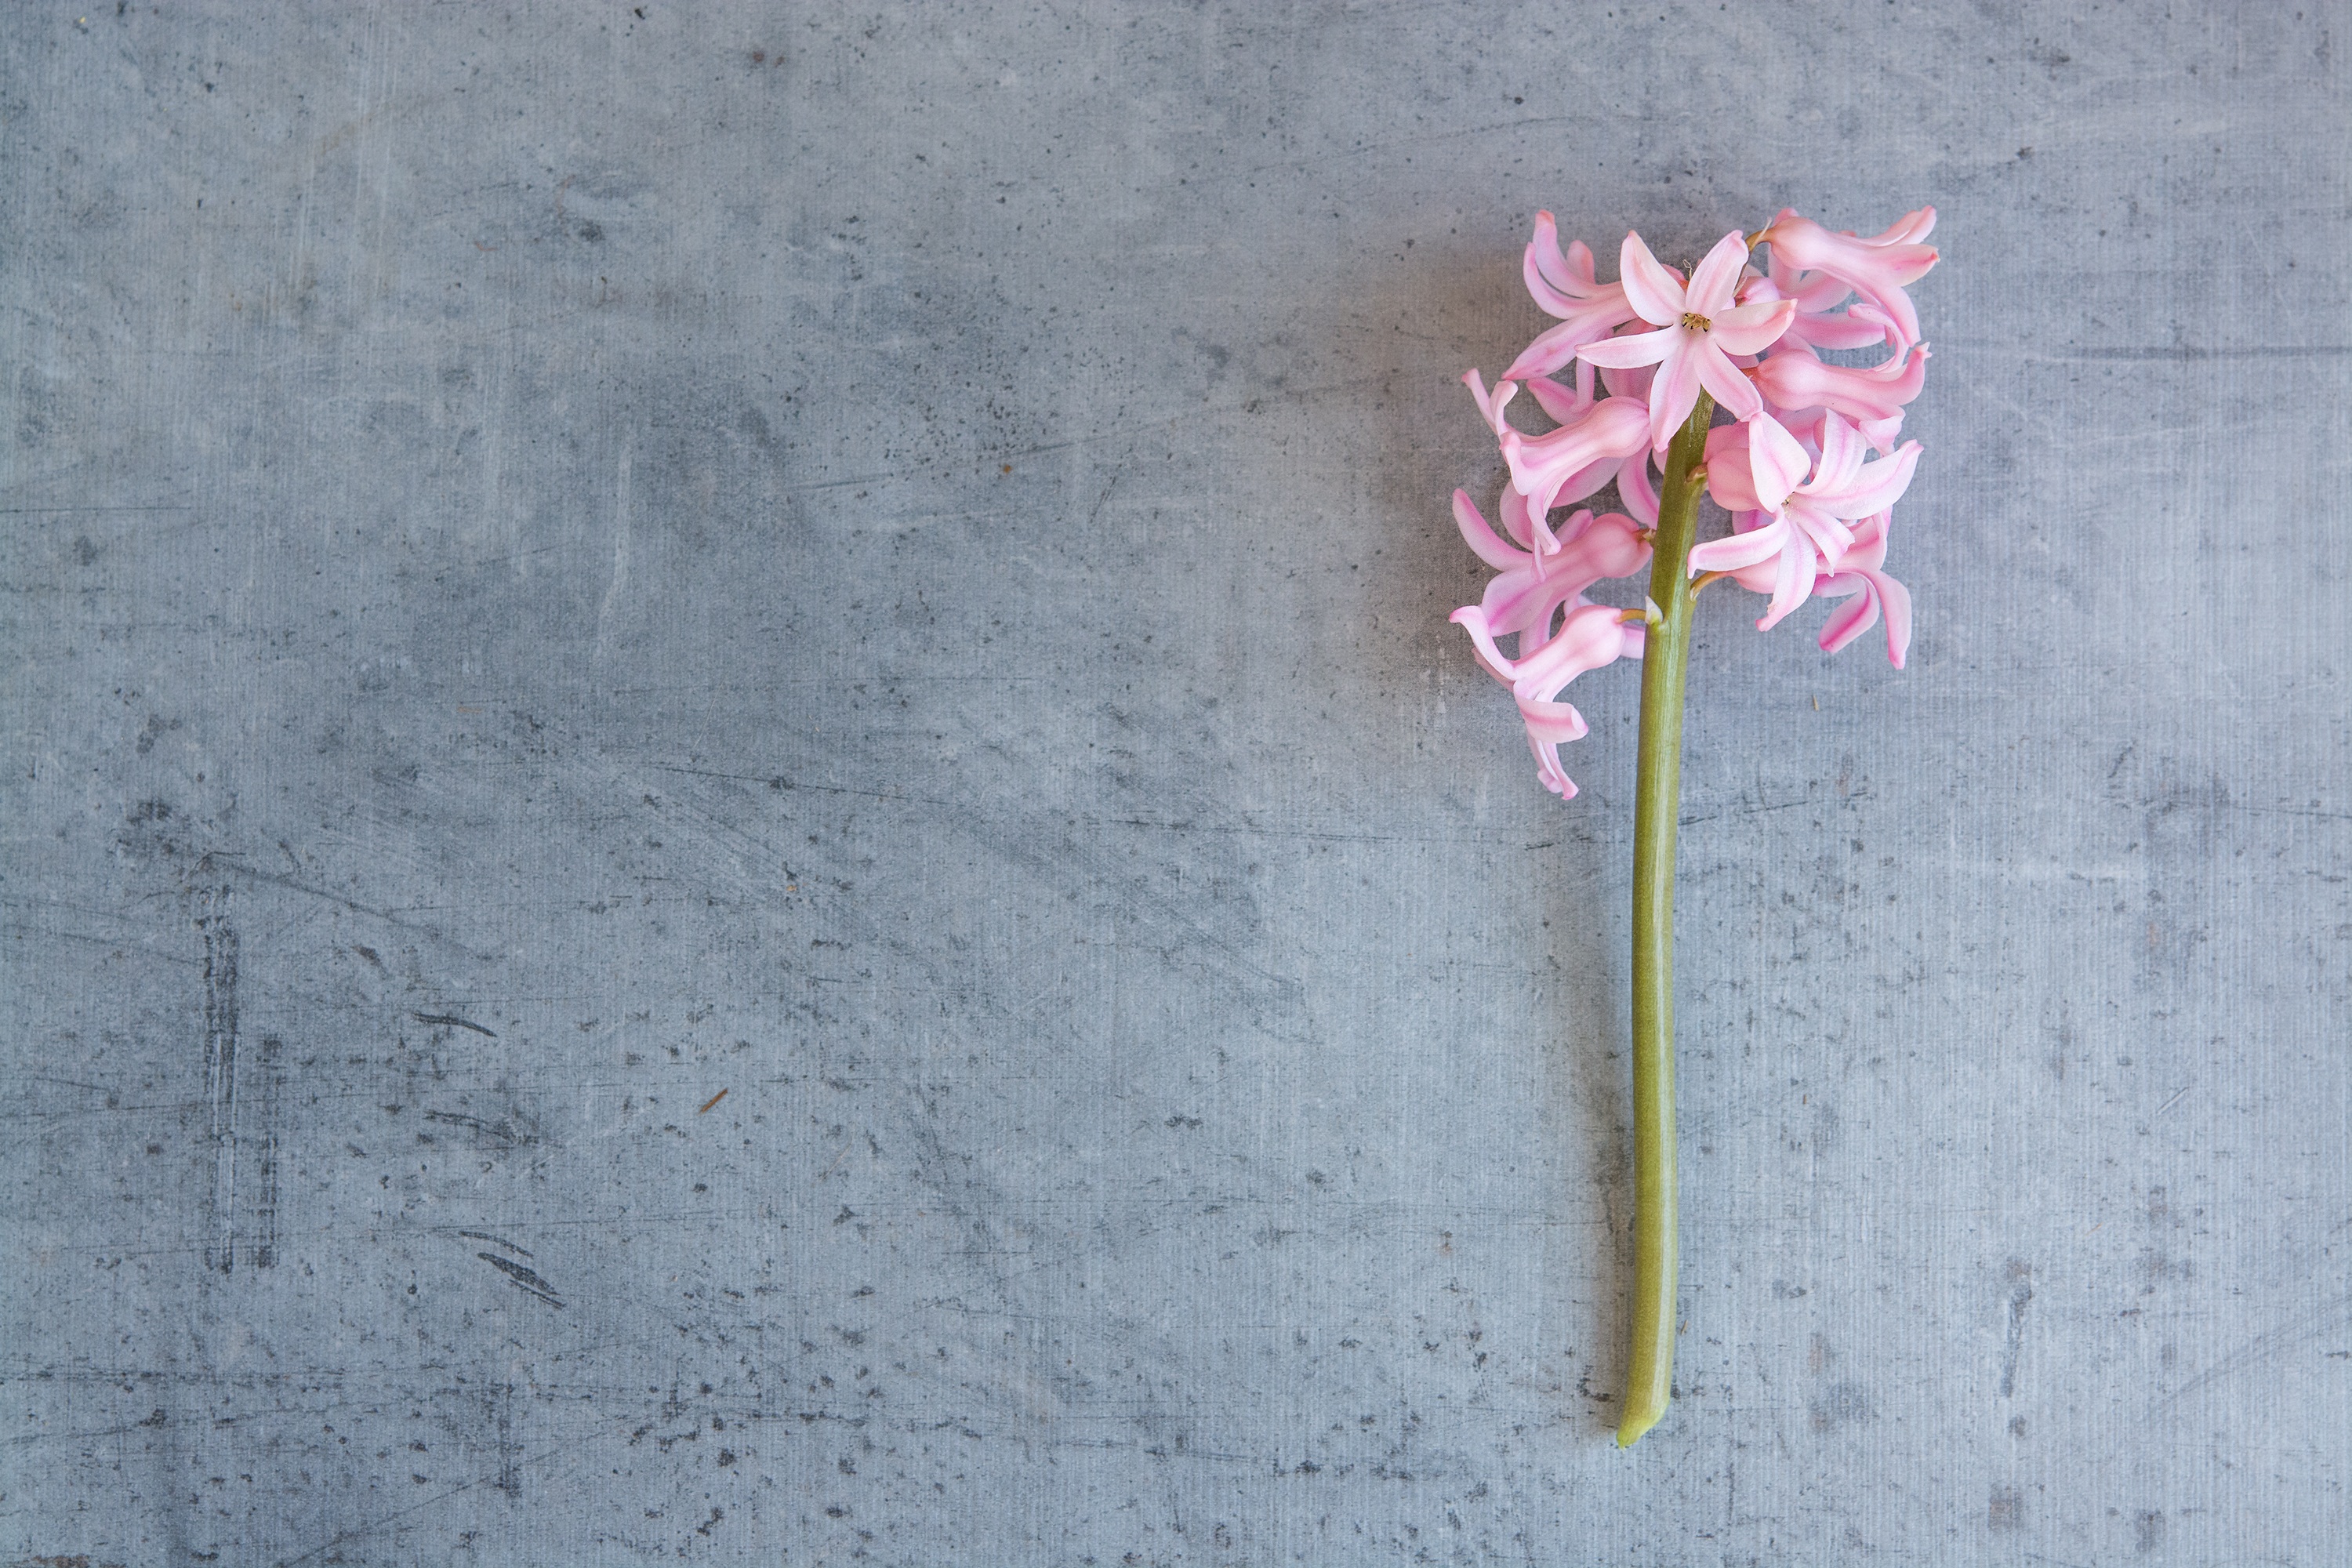
plant, leaf, flower, pink, close, still life, flowers, negative space, hyacinth, spring flower, pink flower, text freedom, pink flowers, schnittblume, flowers photography, design space, free space